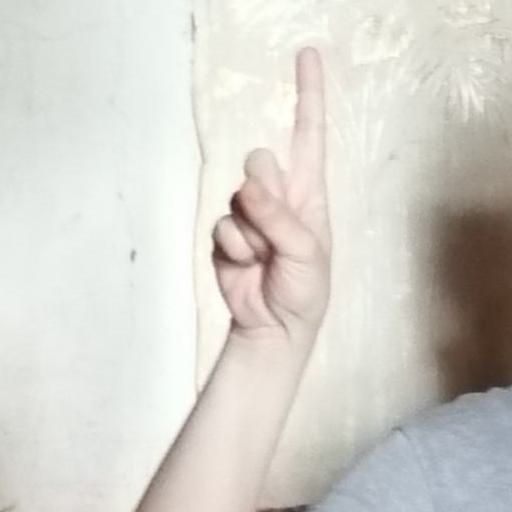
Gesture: one